Towers of the churches of San Salvador and Santa Cruz (Madrid)

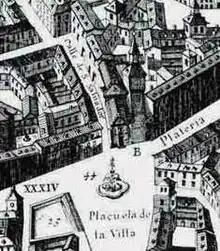
Detail of the famous Plan of Madrid by Pedro Teixeira, can be seen how the Church of San Salvador and its Atalaya de la Villa was in 1656. It had a Herrerian aspect, result of the reforms carried out during the 16th century, which blurred the original medieval traces.

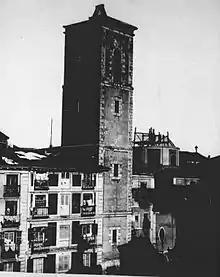
The Atalaya de la Corte in 1868 lopped in the middle of its demolition.

The Towers of the churches of San Salvador and Santa Cruz were the towers of the destroyed churches of San Salvador and Santa Cruz located in Madrid.